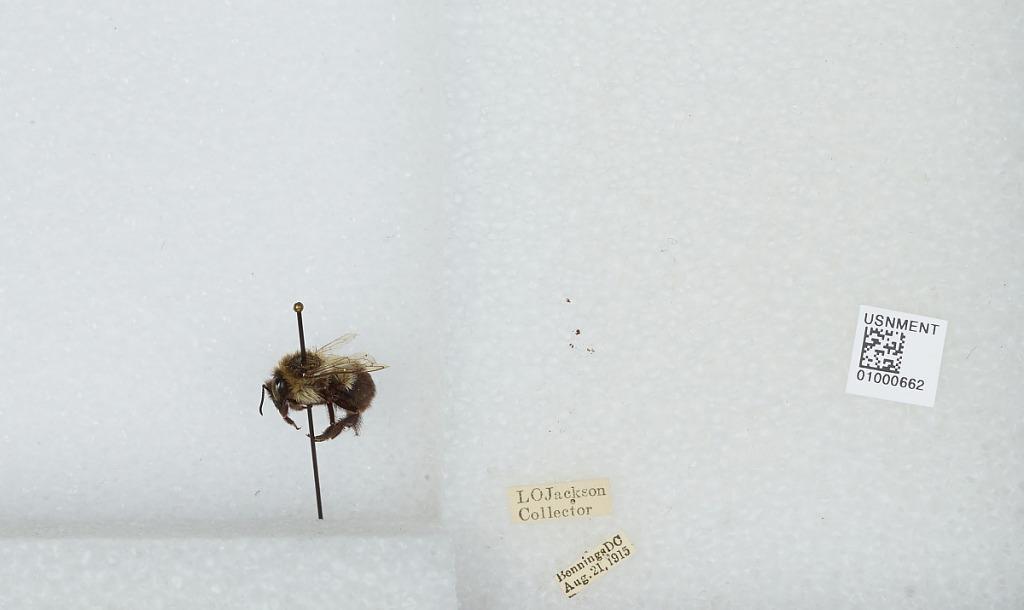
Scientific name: Bombus (Pyrobombus) impatiens Cresson
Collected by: L. Jackson
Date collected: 1915-8-21
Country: United States
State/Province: District of Columbia
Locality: Washington, Bennings
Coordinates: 38.8925, -76.9486